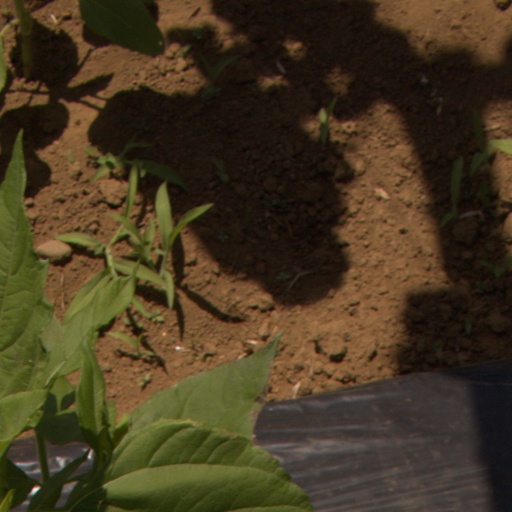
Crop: Jerusalem artichoke